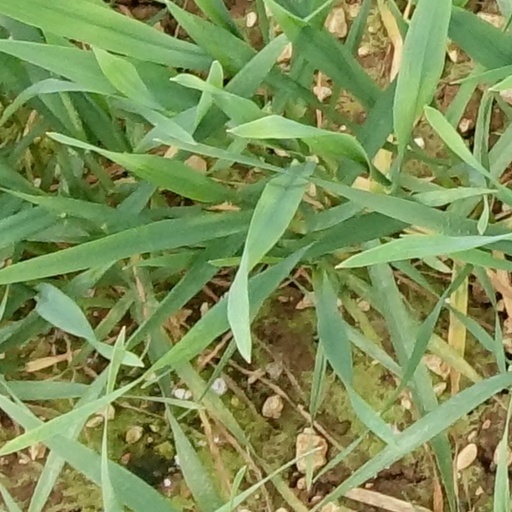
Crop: wheat